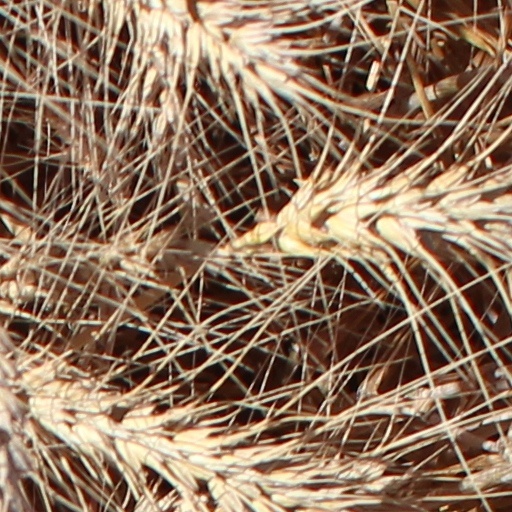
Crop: wheat